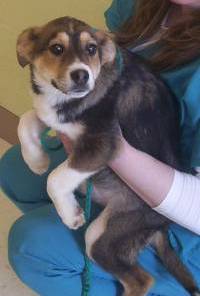
Label: dog